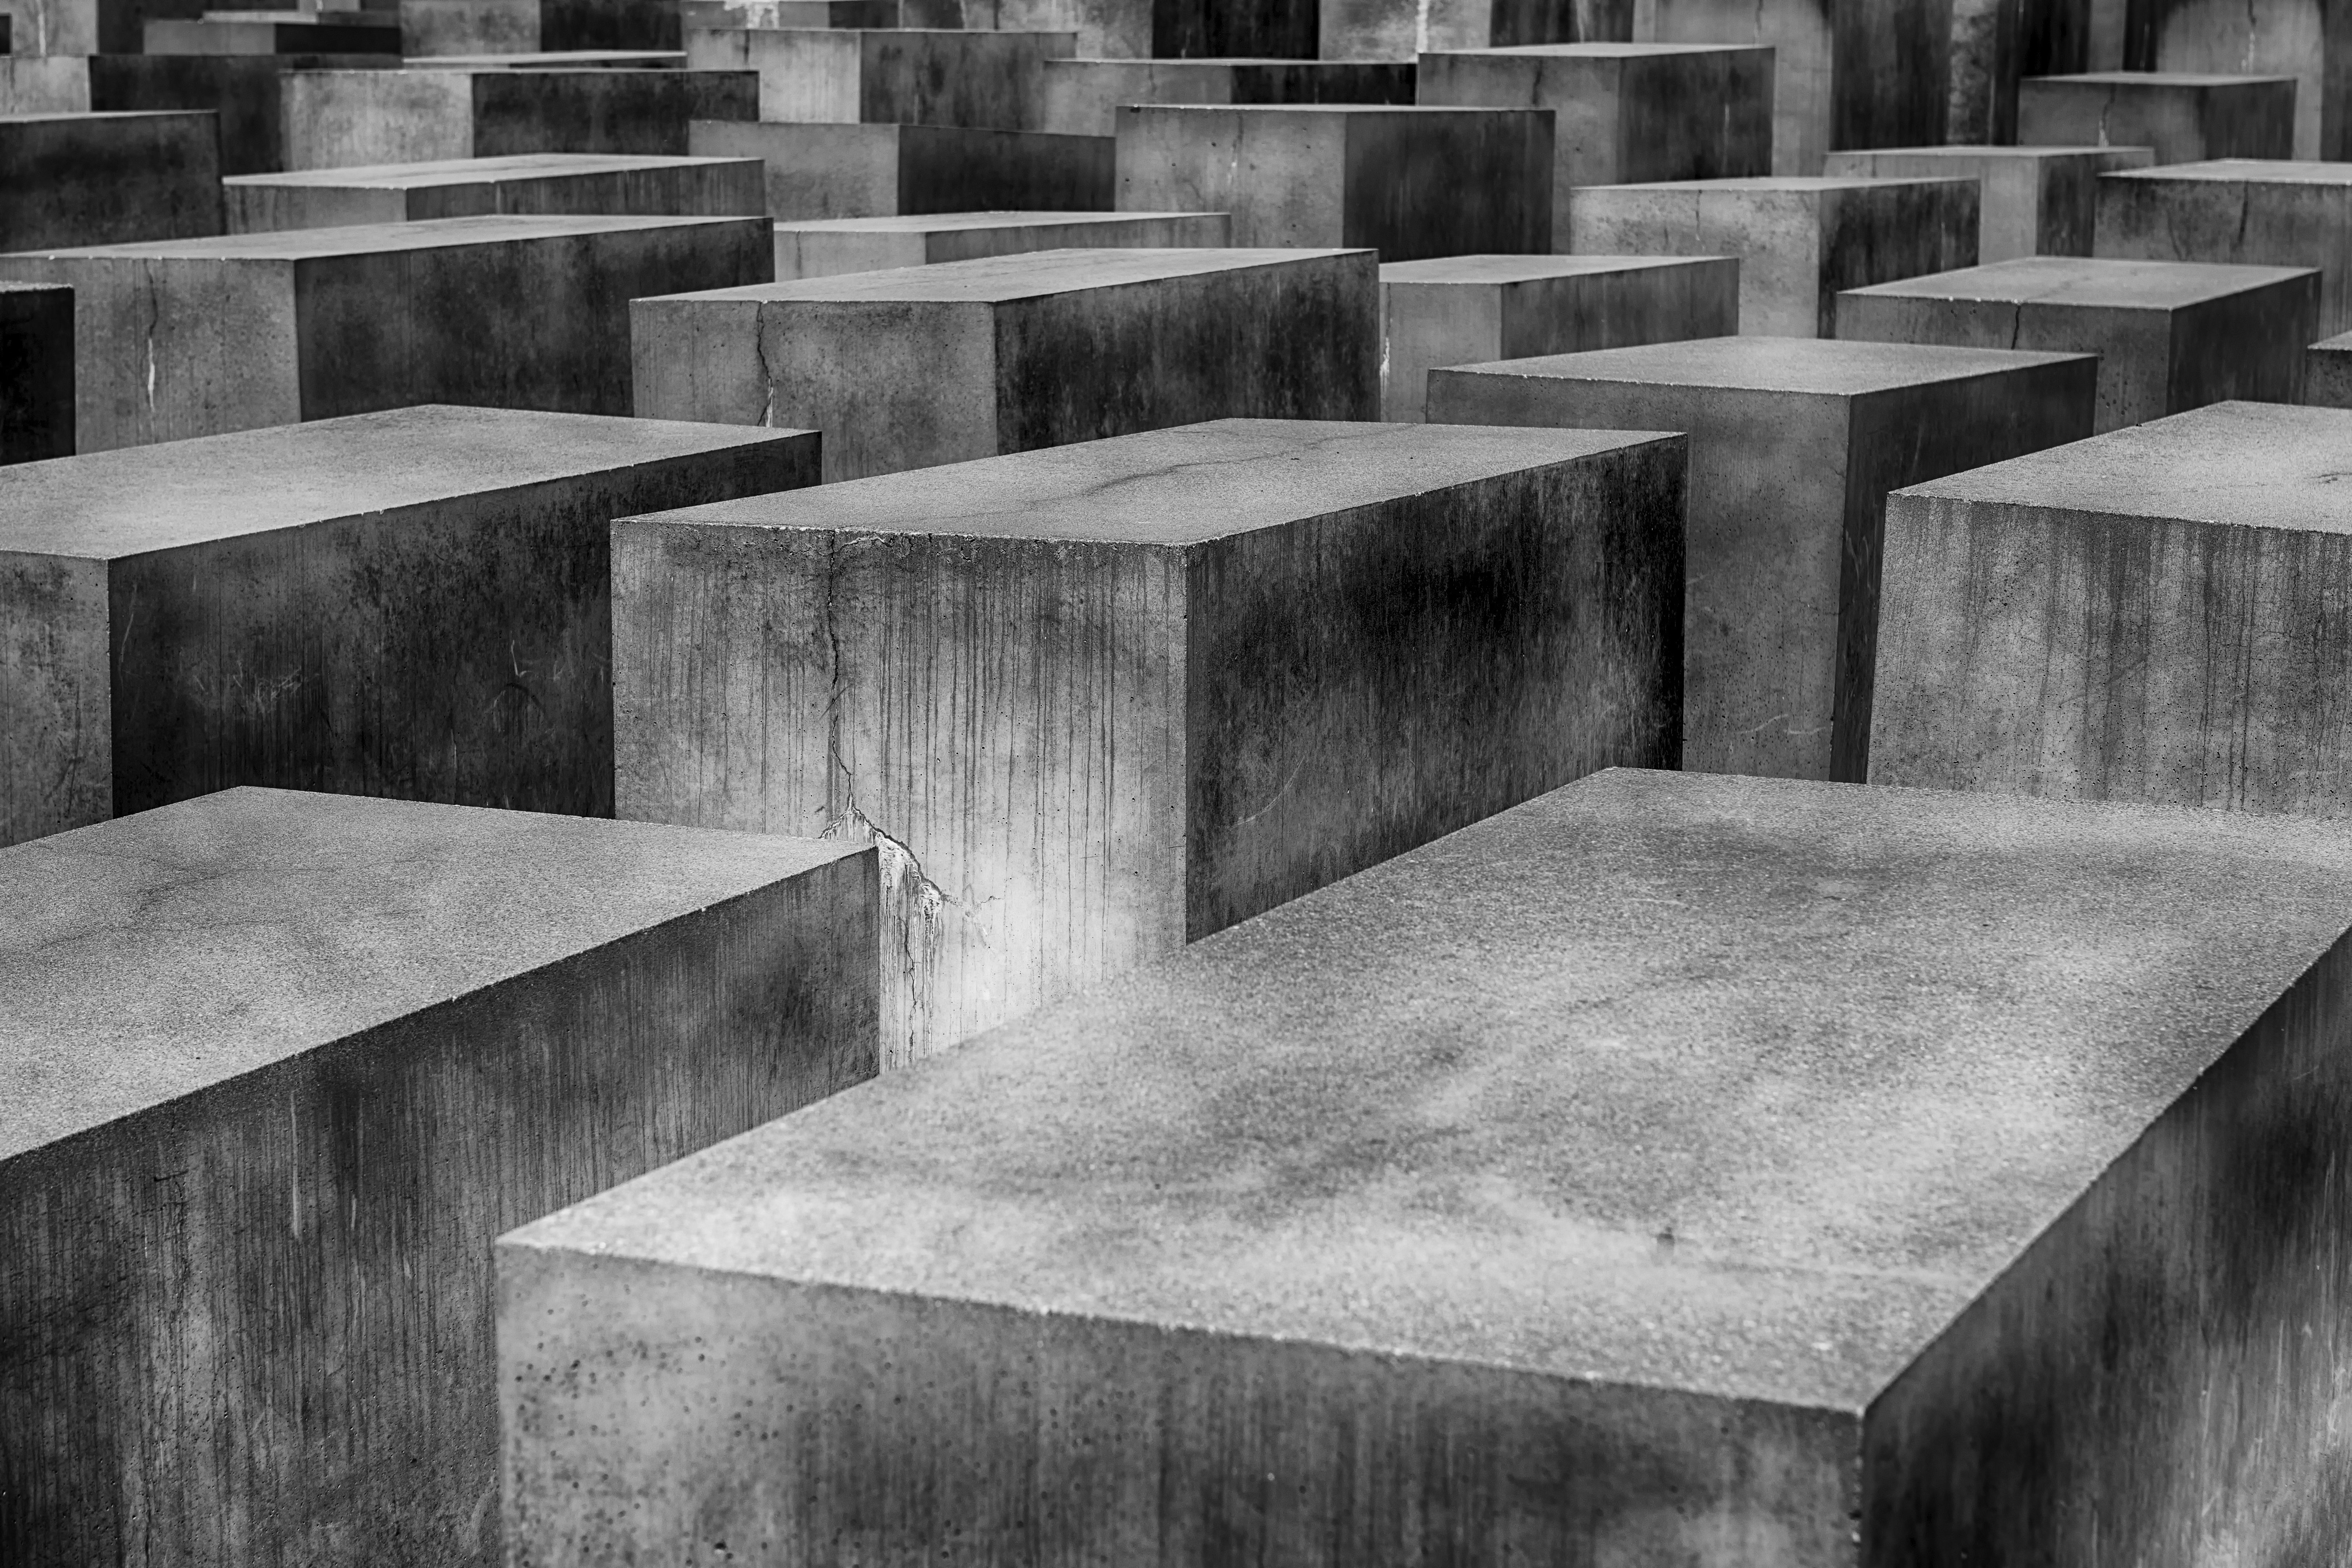
table, black and white, architecture, wood, white, house, black, furniture, monochrome, concrete, memorial, drawing, design, symmetry, berlin, holocaust, shape, national socialism, holocaust memorial, concrete blocks, government district, stelae, steles, monochrome photography